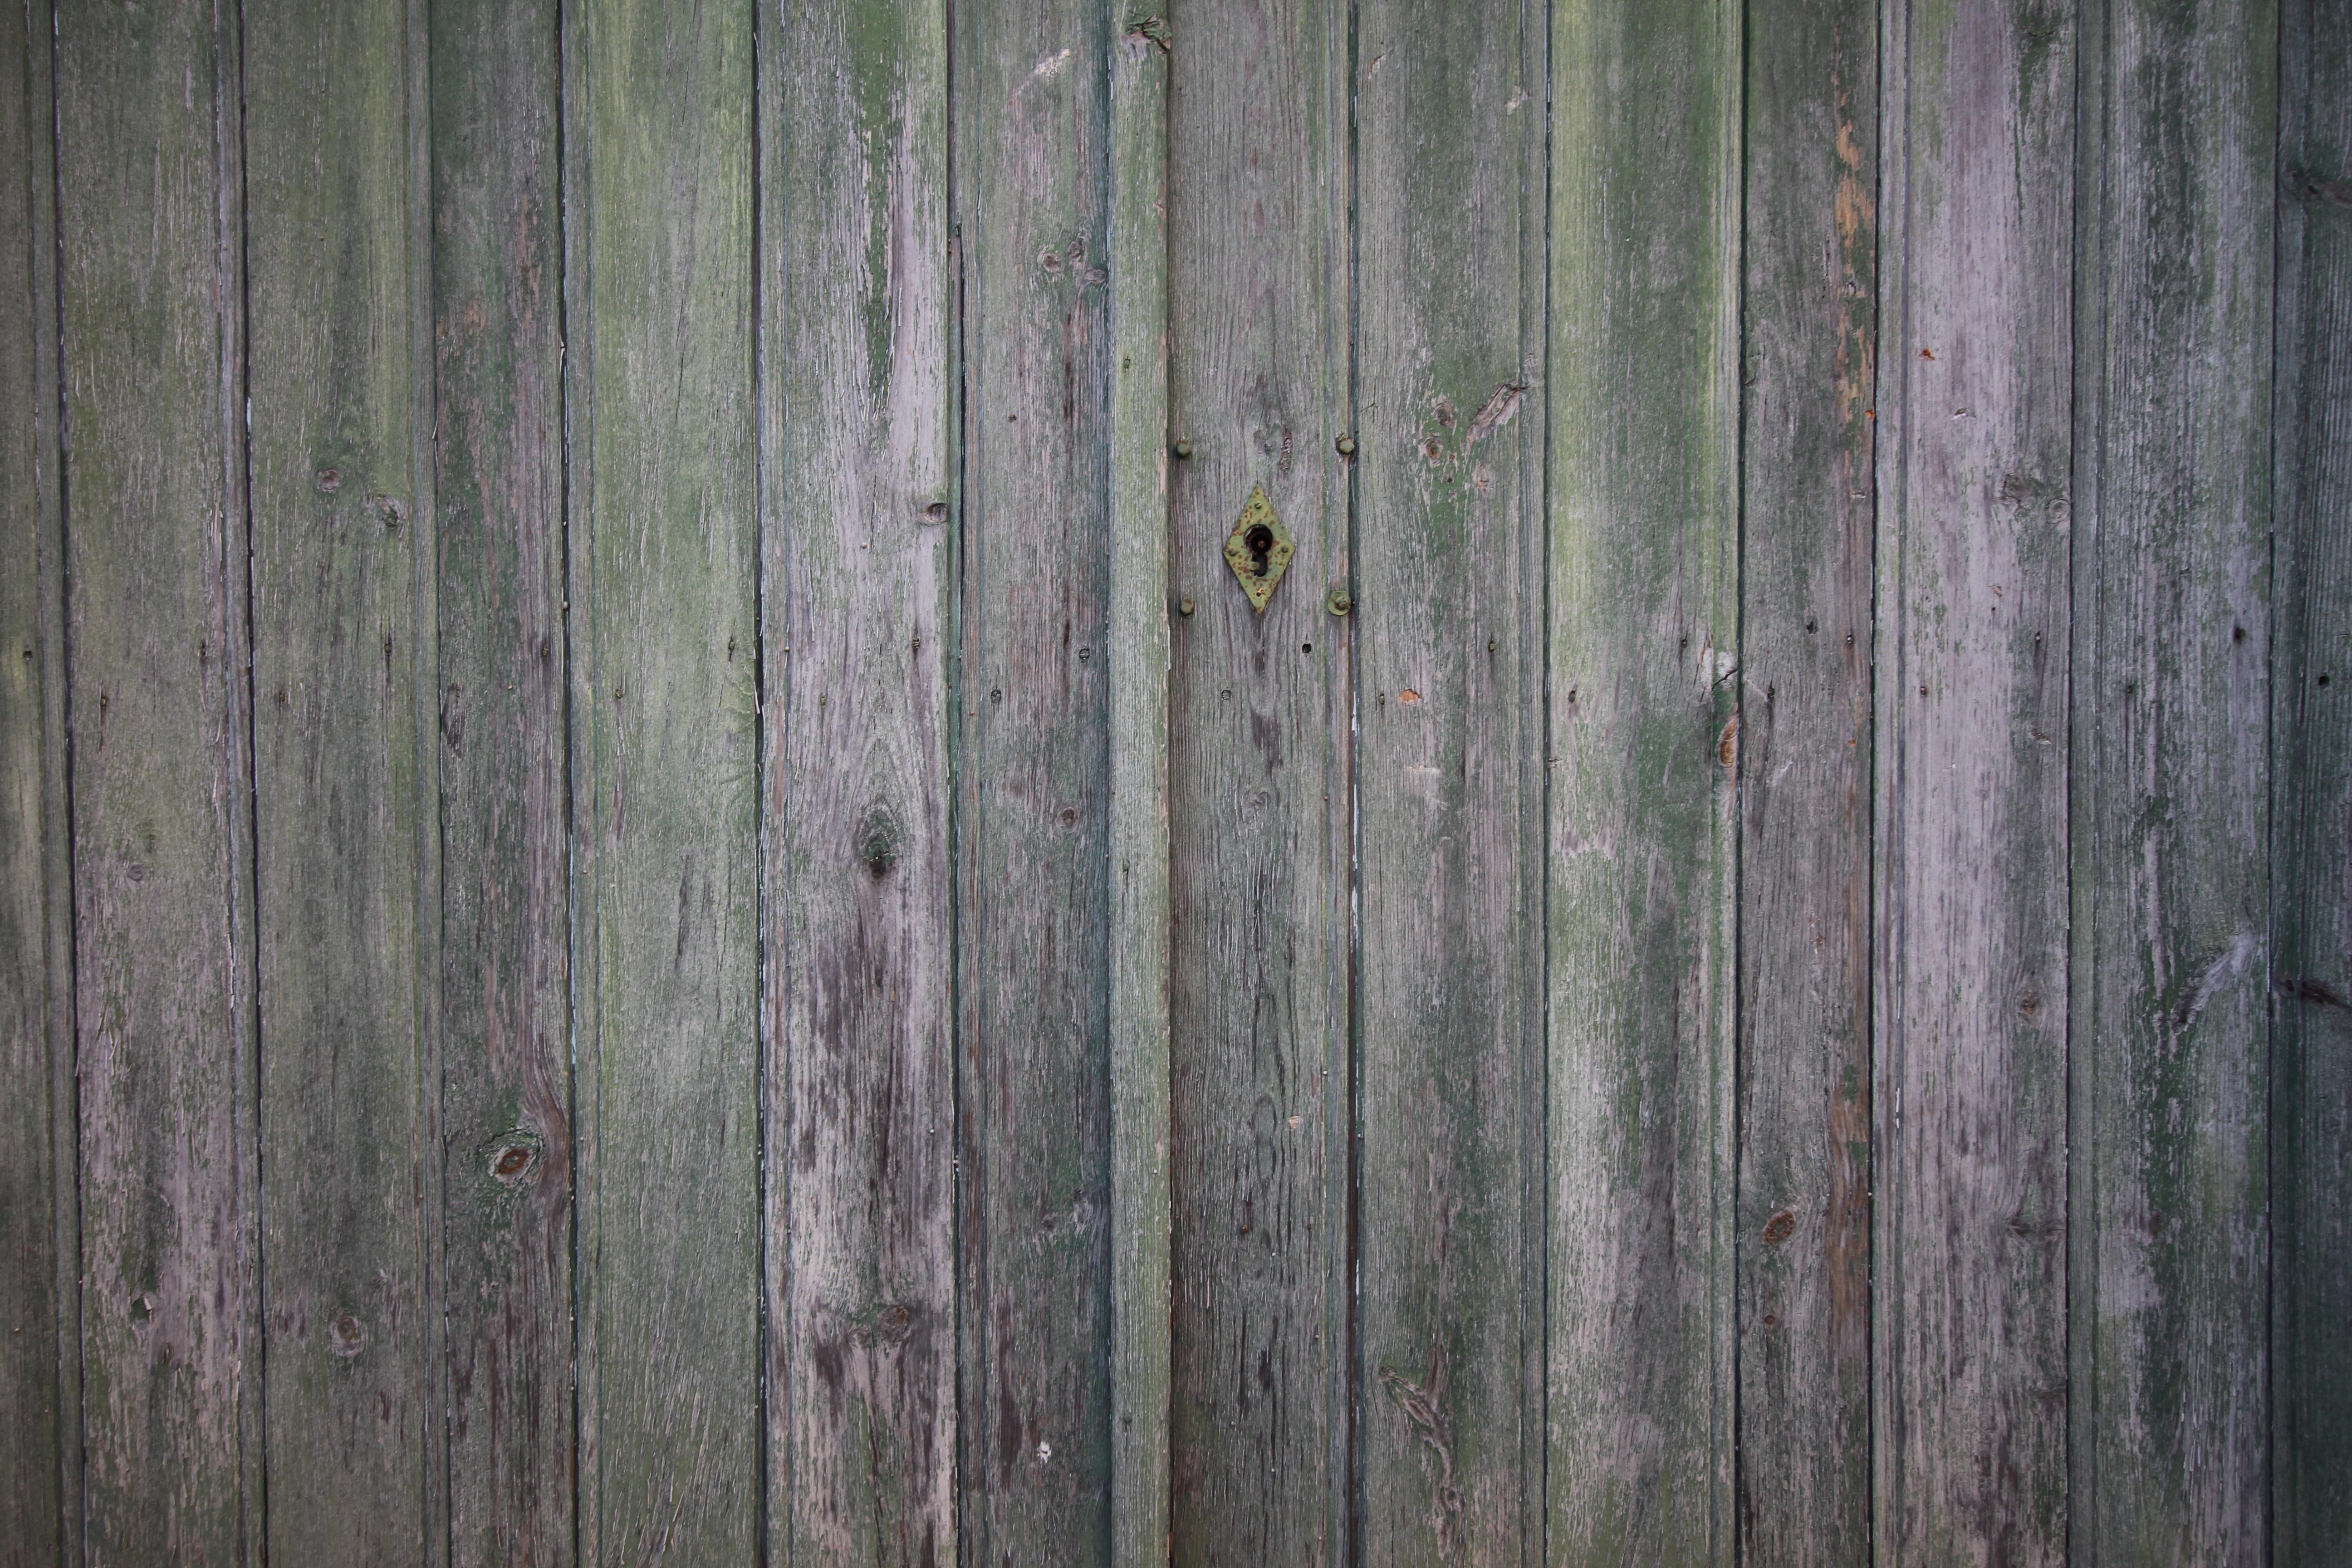
wood, texture, plank, floor, wall, green, door, hardwood, flooring, wood flooring, outdoor structure